The McDades

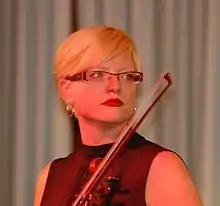
Shannon Johnson of the McDades

The McDades are a Canadian folk band made up of siblings Shannon Johnson (violin and vocals), Solon McDade (bass and vocals), and Jeremiah McDade (multi-instrumentalist and vocals).